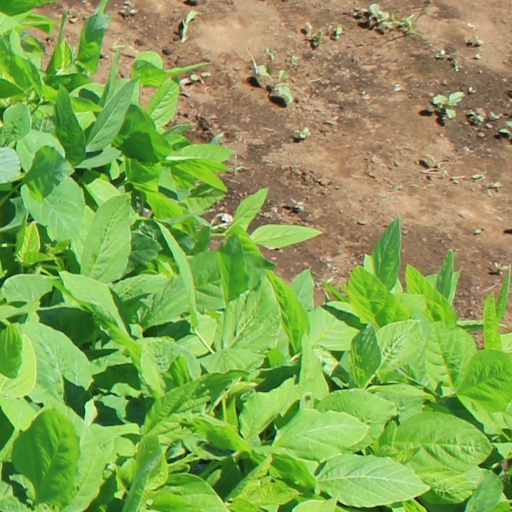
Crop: soybean